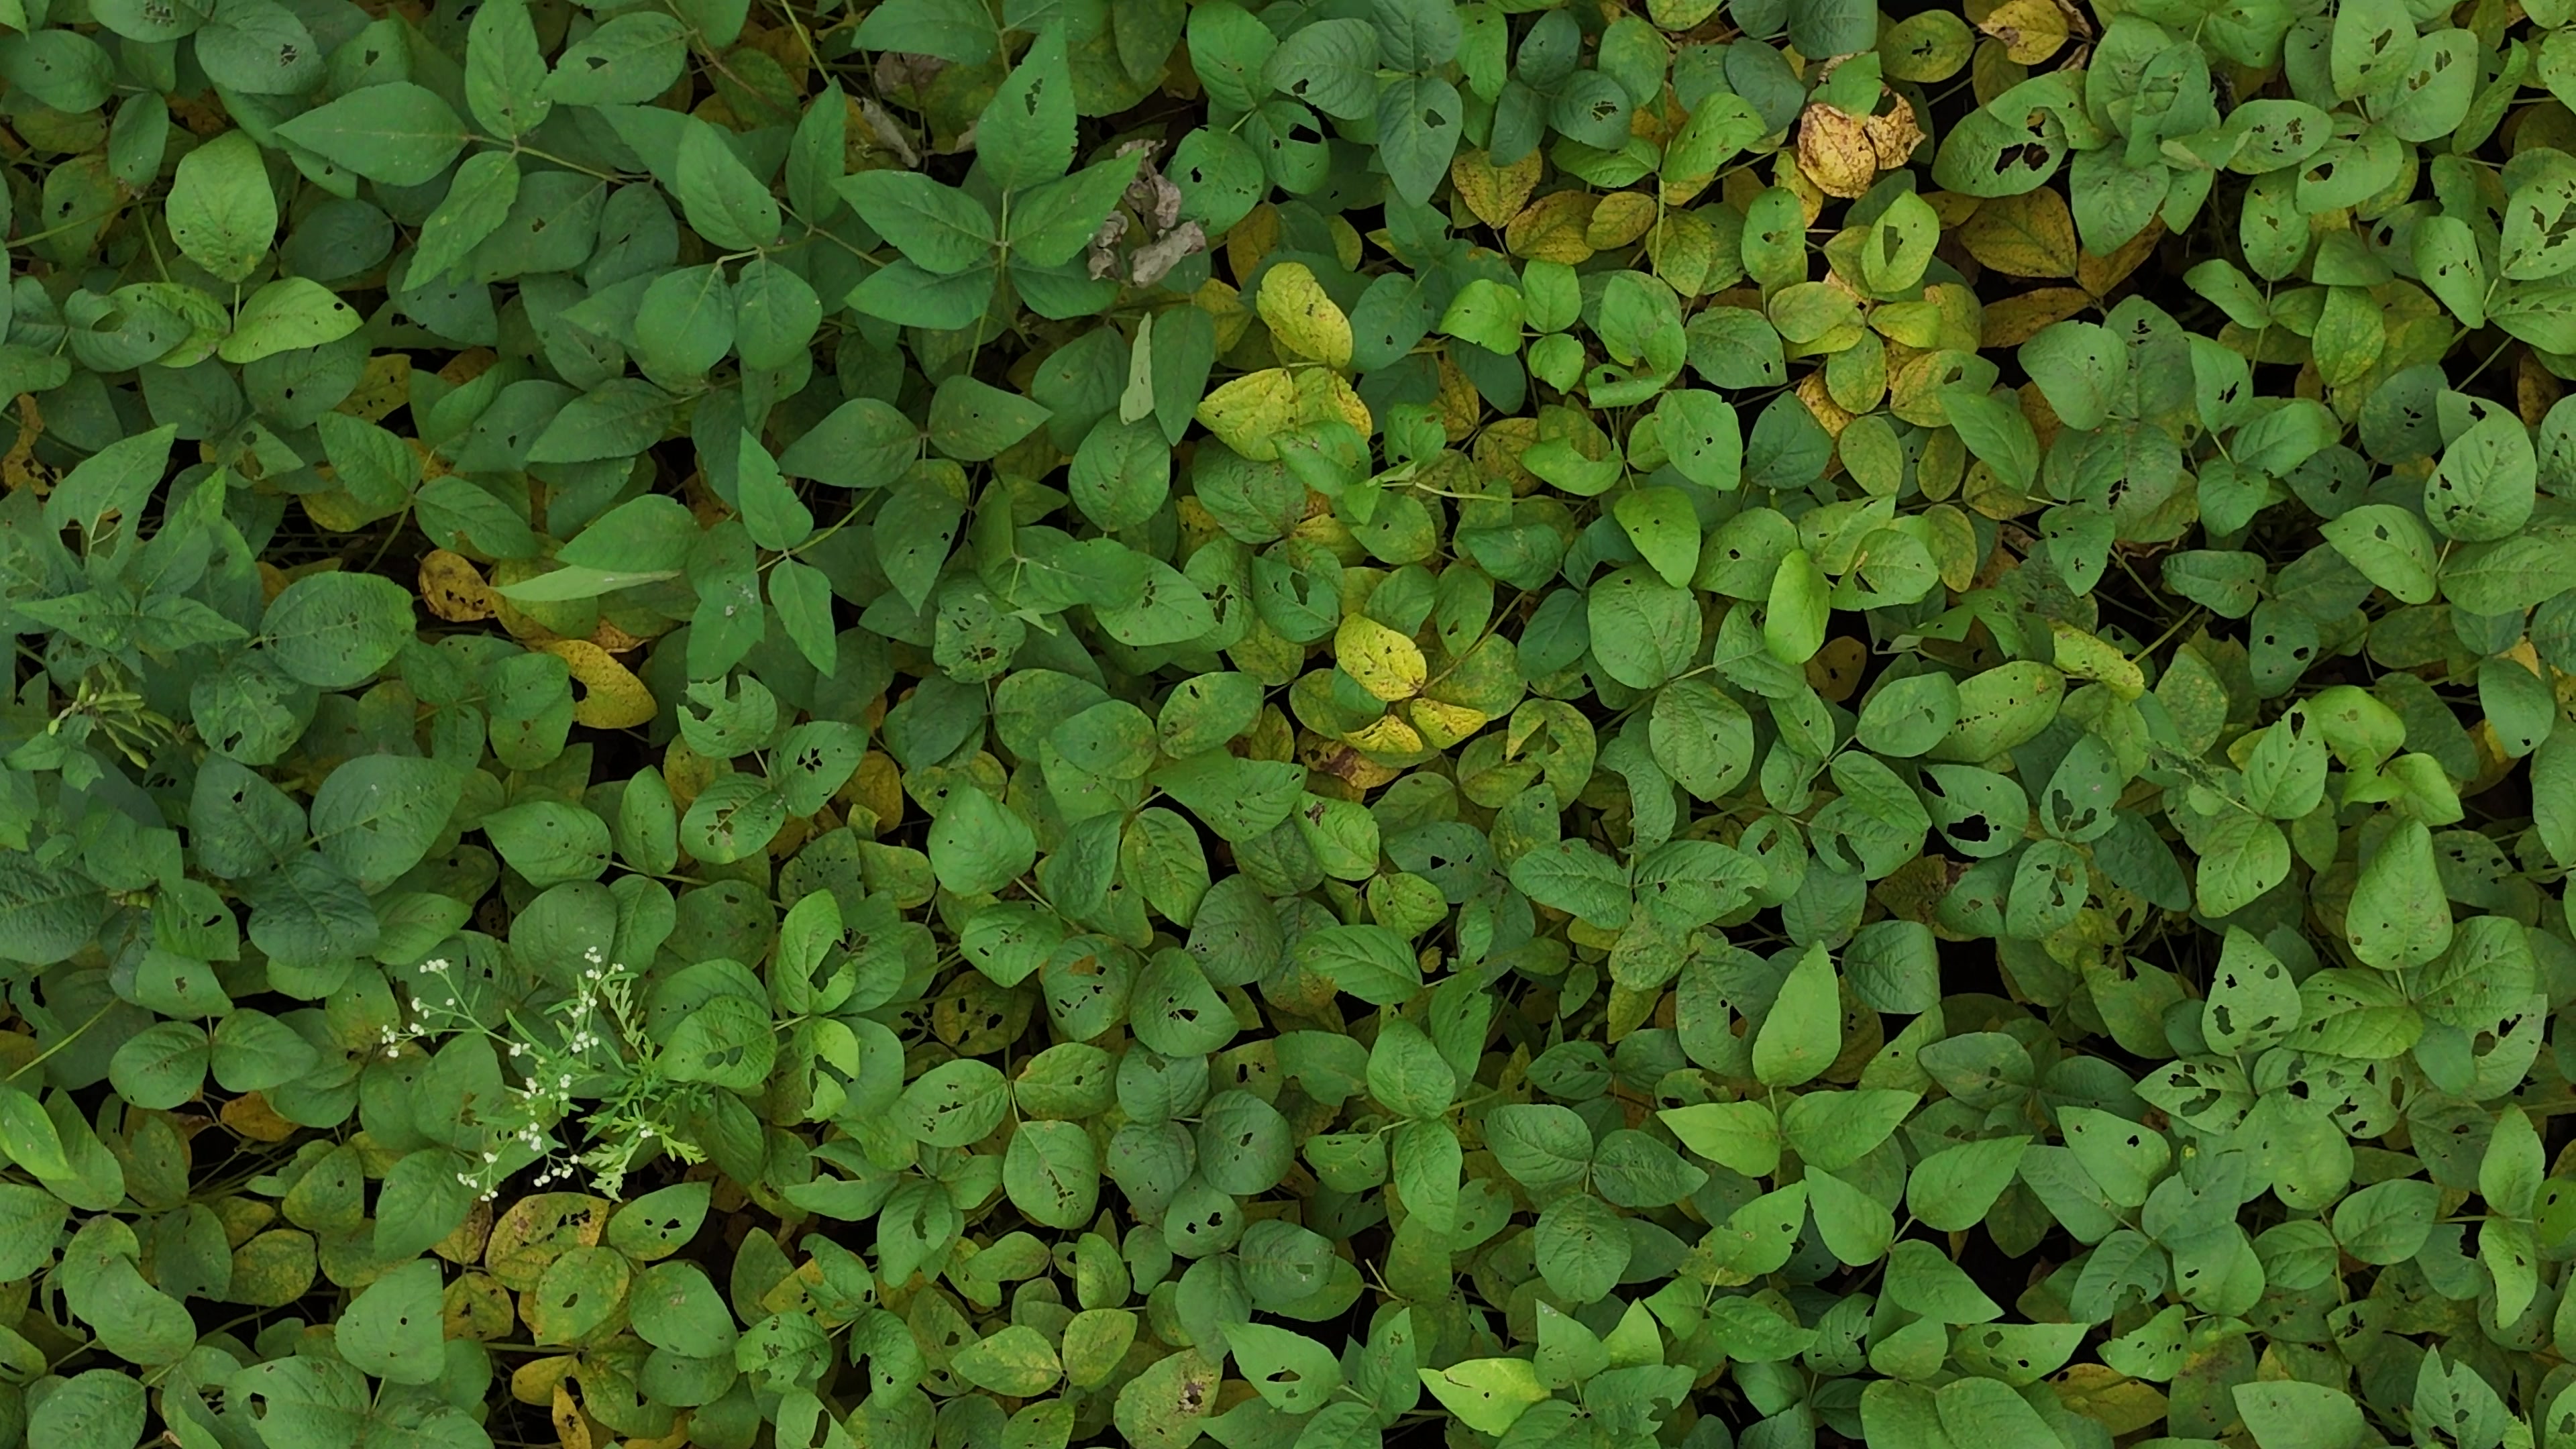
Label: Mosaic